List of brightest stars

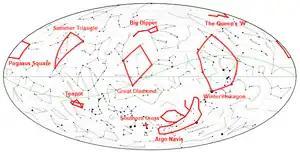
Some major asterisms, which feature many of the brightest stars in the night sky

The Sun is the brightest star as viewed from Earth, at −26.78 mag. The second brightest is Sirius at −1.46 mag. For comparison, the brightest non-stellar objects in the Solar System have maximum brightnesses of: